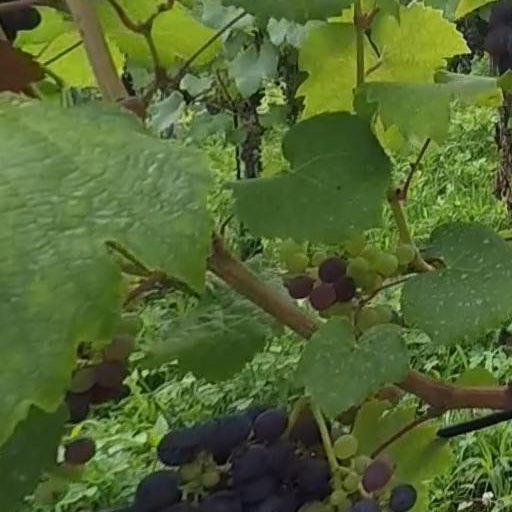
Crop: grape